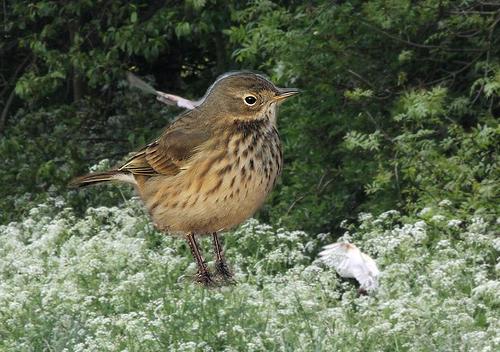
Bird species: American_Pipit
Bird type: landbird
Background: land